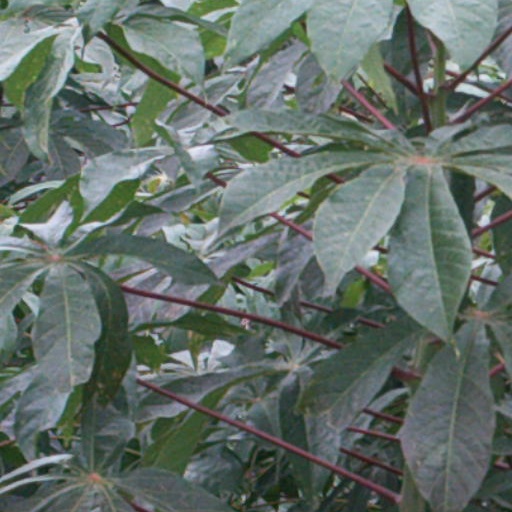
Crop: cassava